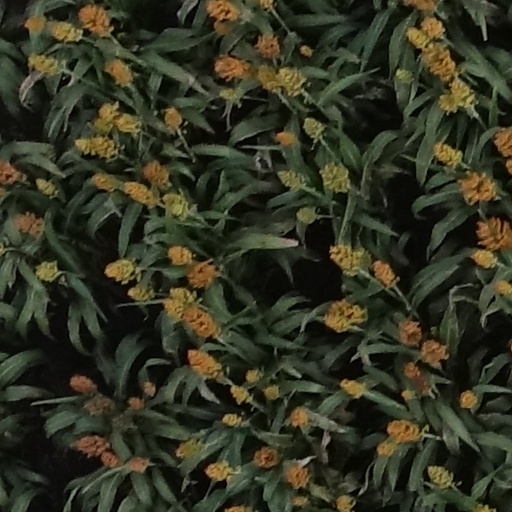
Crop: sorghum